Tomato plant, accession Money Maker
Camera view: vertical (180 deg); turntable rotation: 330 degrees
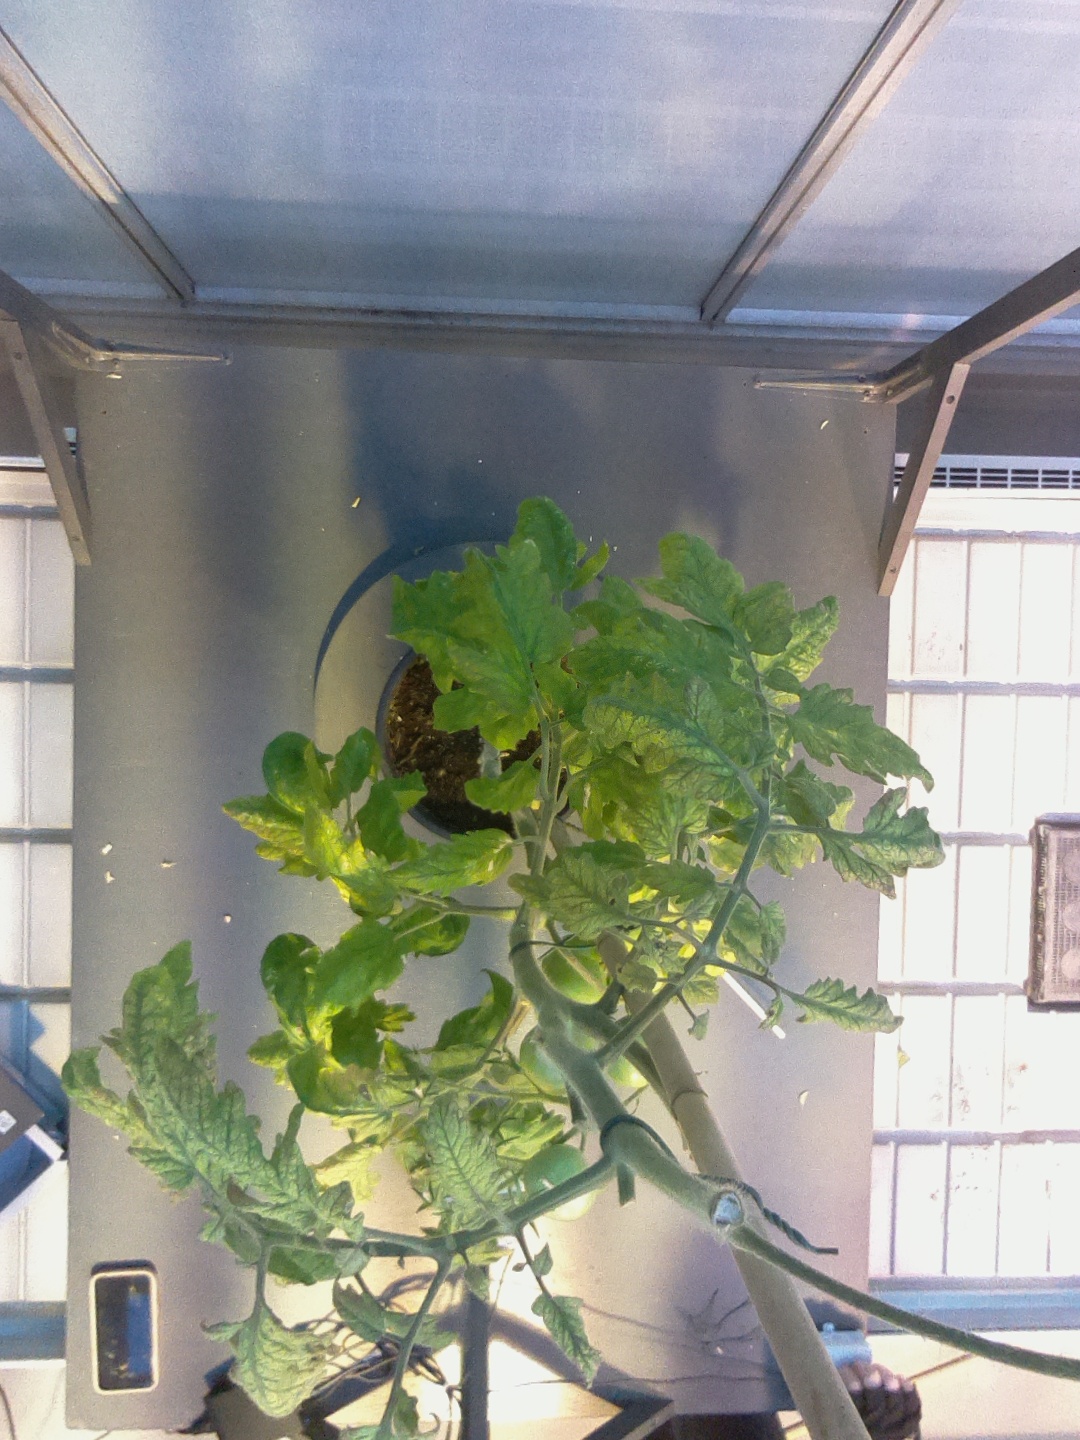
BBCH growth stage 79: 90% -100% of final fruit size